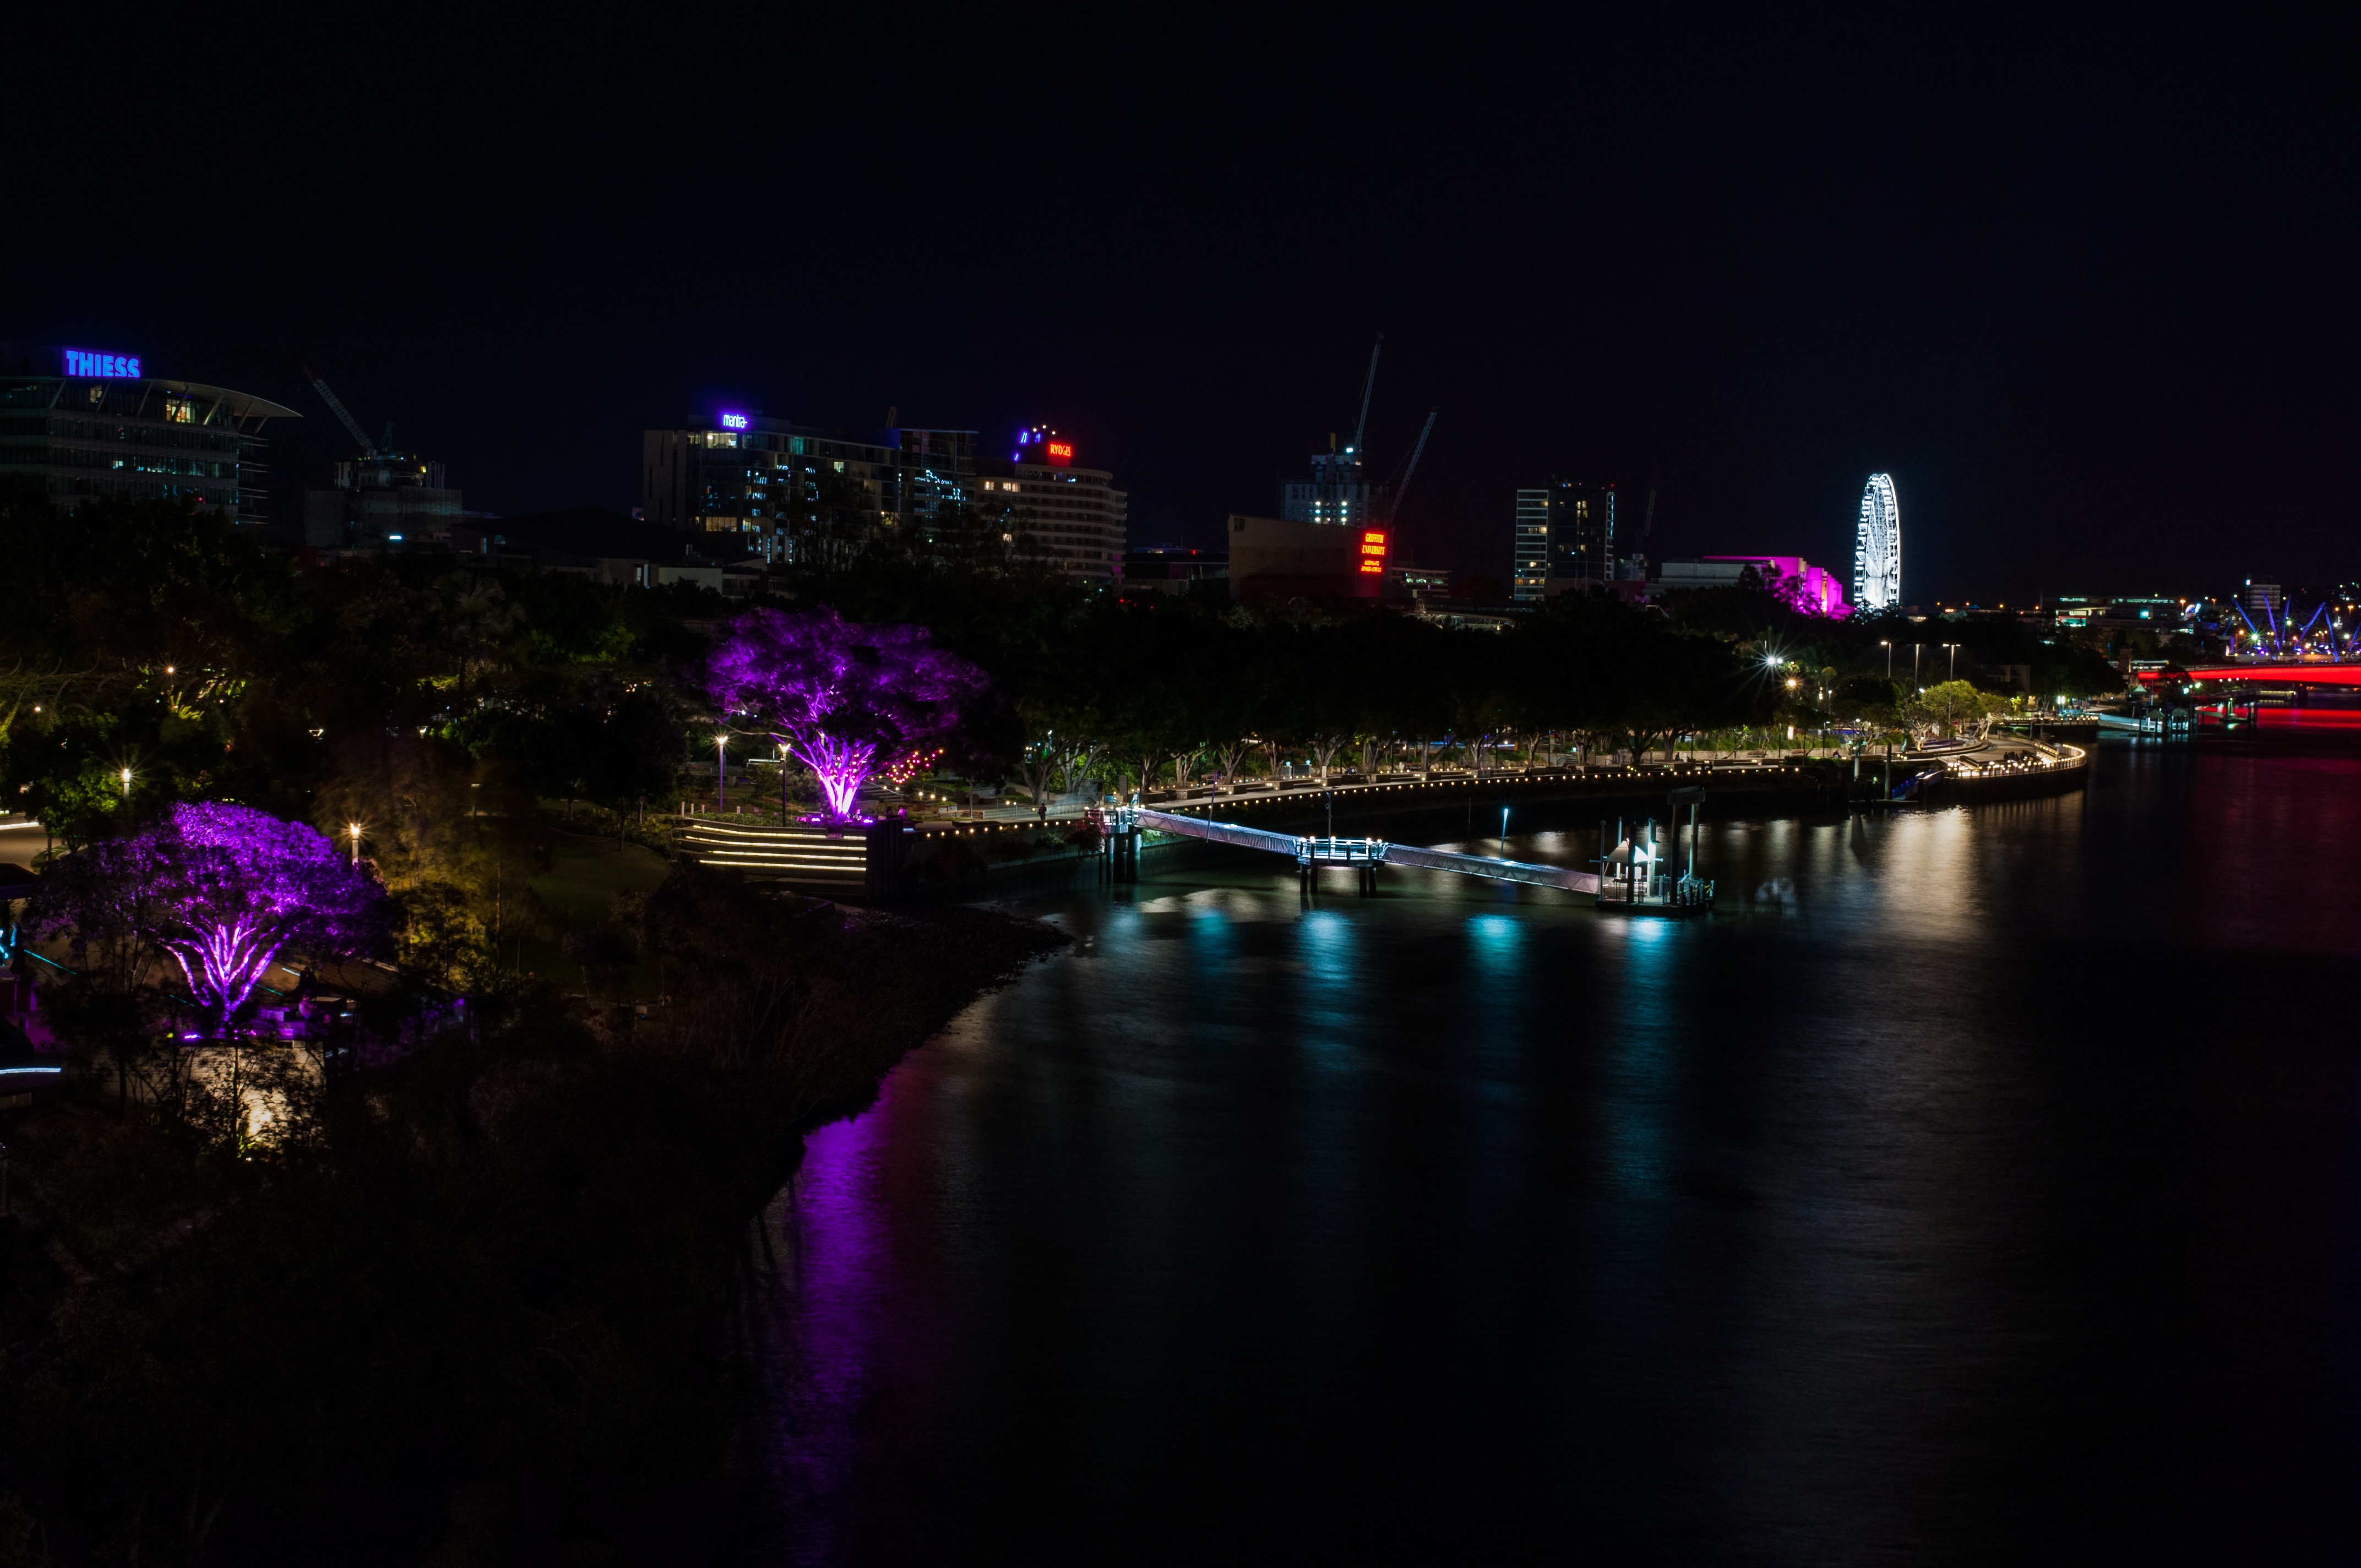
light, skyline, night, wheel, city, river, cityscape, dusk, evening, reflection, darkness, australia, lights, queensland, southbank, brisbane, nightview, atmosphere of earth